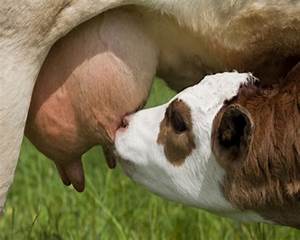
Label: cow